Edsel Villager

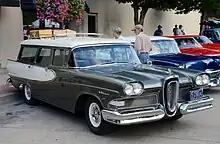
1958 Edsel Villager

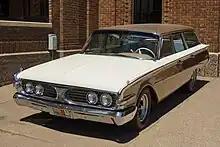

To distinguish Edsel station wagons from their Ford counterparts (produced on the same assembly line), the Villager was produced with boomerang-shaped taillamps (separate from the traditional round Ford units or Mercury "delta" units). The shape of the taillamps posed a problem when used as turn indicators – the left-hand taillight appeared as an arrow pointing right and "vice versa" from a distance.